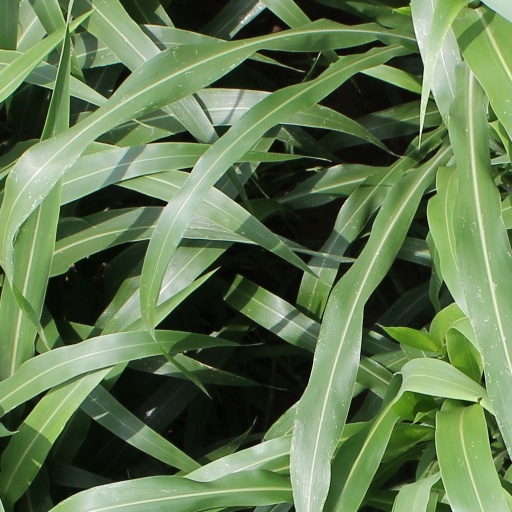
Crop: sorghum